Rama Varma XIV

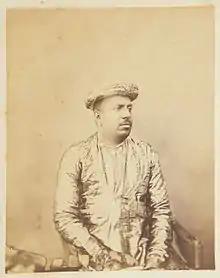
Rajah of Cochin. Circa 1868

Sir Rama Varma XIV (1848–1888) was the ruler of the Kingdom of Cochin from 1864 to 1888. He was the first Maharajah of Cochin to be knighted.